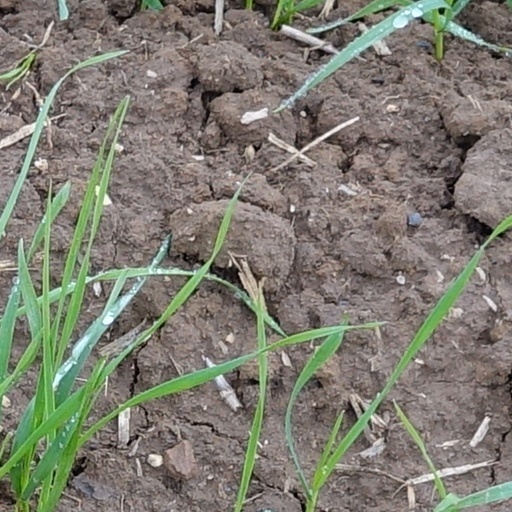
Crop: wheat